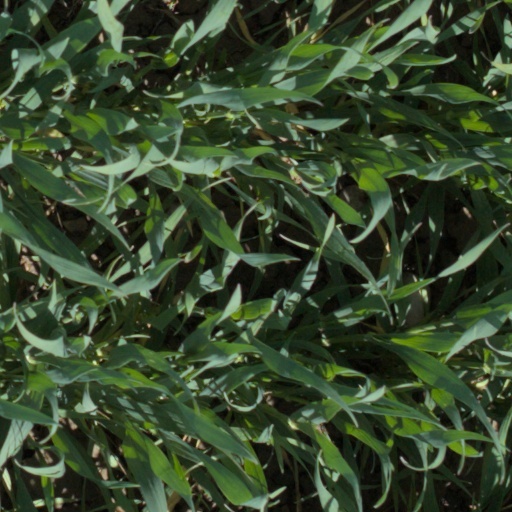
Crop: wheat